2021 Houston MD-87 crash

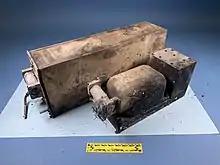
The aircraft's flight data recorder (left) and cockpit voice recorder (right)

The National Transportation Safety Board (NTSB) investigated the accident. The fire-damaged flight data recorders were retrieved from the wreckage of N987AK. In November, the NTSB revealed that both the aircraft's elevators were found to be jammed in the down position. A similar condition had been found in the crash of Ameristar Charters Flight 9363, an MD-83, four years earlier.